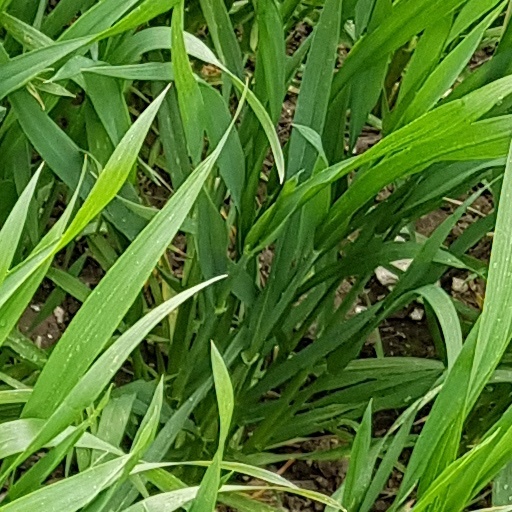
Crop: wheat